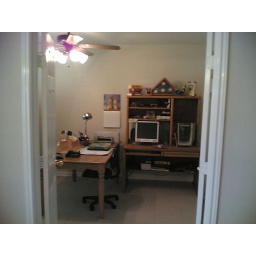
office 1st room on the left as you walk in the house